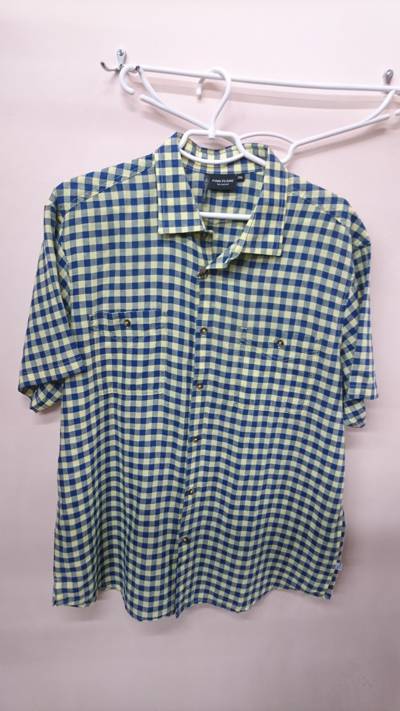
Waste category: clothes